Indiana Jones and the Last Crusade

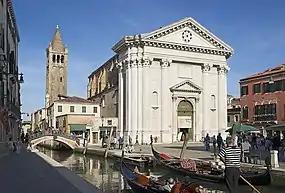
San Barnaba di Venezia in Venice, whose exterior served as a library

Principal photography began on May 16, 1988, in the Tabernas Desert in Spain's Almería province. Spielberg originally had planned the chase to be a short sequence shot over two days, but he drew up storyboards to make the scene an action-packed centerpiece. Thinking he would not surpass the truck pursuit from "Raiders of the Lost Ark" (because the truck was much faster than the tank), he felt this sequence should be more story-based and needed to show Indiana and Henry helping each other. He later said he had more fun storyboarding the sequence than filming it. The second unit had begun filming two weeks before. After approximately ten days, the production moved to the , to film the scenes set in the Sultan of Hatay's palace. Cabo de Gata-Níjar Natural Park was used for the road, tunnel and beach sequence (at Playa de Mónsul) in which birds strike the plane. The shoot's Spanish portion wrapped on June 2, 1988, in Guadix, Granada, with filming of Brody's capture at Alexandretta train station. The filmmakers built a mosque near the station for atmosphere, rather than adding it as a visual effect.